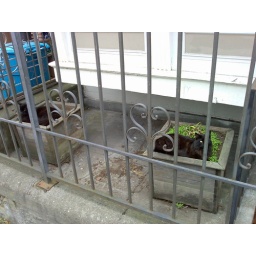
The stray cats sit in planters in front of my house